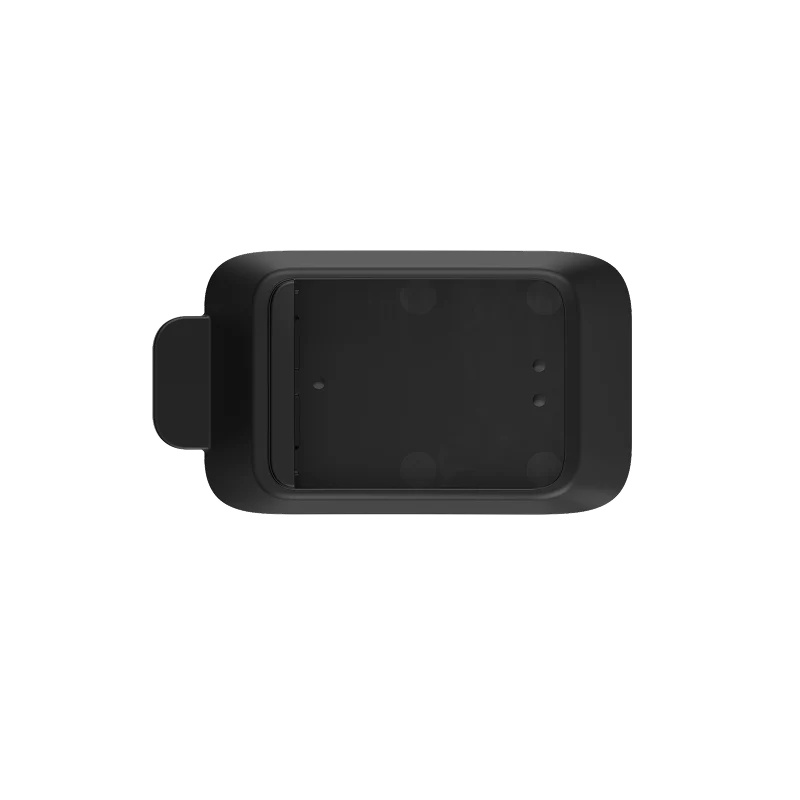
Any-Wear Pods
Product Description: Any-Wear Pods are the latest advancement in WHOOP’s Any-Wear™ technology , designed to bring you ultimate flexibility in health and fitness tracking. These removable pods securely attach via Velcro to your WHOOP Body garments, allowing you to monitor your metrics seamlessly—anytime, anywhere. With Any-Wear Pods, you can choose to wear your WHOOP device with or without it being directly on your wrist. Simply insert the pod into your WHOOP Body gear and continue tracking around the clock—discreetly and comfortably. What’s included: Every WHOOP Body garment includes 1 Any-Wear Pod . Bonus Offer: Add an extra Any-Wear Pod to your cart for free with any WHOOP Body purchase. Stay connected. Stay comfortable. Stay in control— Any-Wear.
Brand: Whoop
Category: Health & Beauty > Health Care > Biometric Monitor Accessories > Activity Monitor Accessories